Kacey Mottet Klein

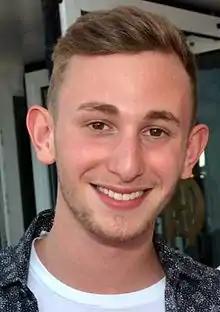
Kacey Mottet Klein at the Cabourg Film Festival in 2016

Kacey Mottet Klein was born in Lausanne to an American father and a Swiss mother. He made his screen debut in 2008, in Ursula Meier's "Home", for which he won the Swiss Film Award for Best Emerging Actor. In 2012, he appeared in the film "Sister", which was his second collaboration with director Ursula Meier. His performance won him another Swiss Film Award and also a nomination for the César Award for Most Promising Actor. In 2016, he was given the Shooting Stars Award at the Berlin International Film Festival.